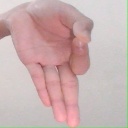
अक्षर: ज्ञ